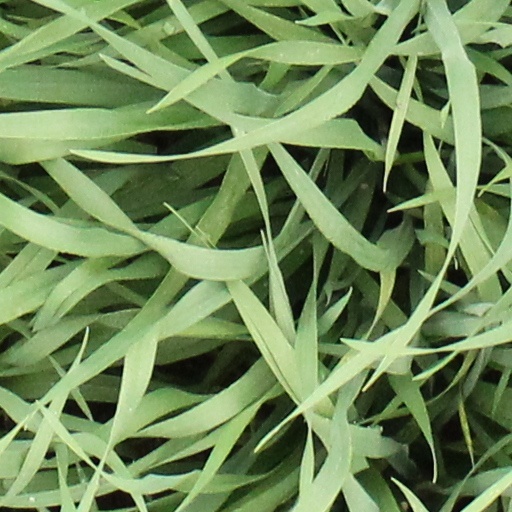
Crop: wheat